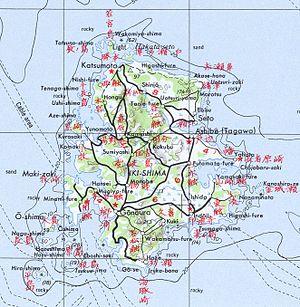
L'île d'Iki, ou l'archipel d'Iki, est un archipel situé dans le détroit de Tsushima, administré sous le nom de ville d'Iki dans la préfecture de Nagasaki, au Japon. Les îles ont une superficie totale de 138,46 km² avec une population totale de 28 008 habitants. Seules quatre des vingt-trois îles nommées sont habitées en permanence. Avec les îles voisines de Tsu-shima, elles se trouvent dans les limites du parc quasi national Iki – Tsushima.